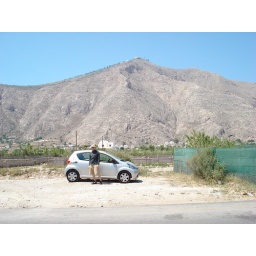
Troy with the cutest car in the world in front of mountain on Santorini